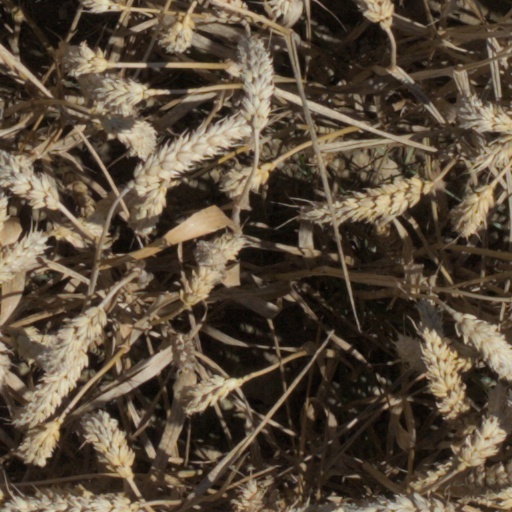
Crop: wheat